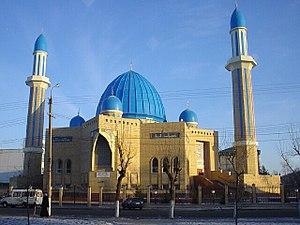
Petropavl ou Petropavlovsk est une ville du Kazakhstan, et la capitale de l'oblys du Kazakhstan-Septentrional. Sa population s'élevait à 207 399 habitants en 2014.